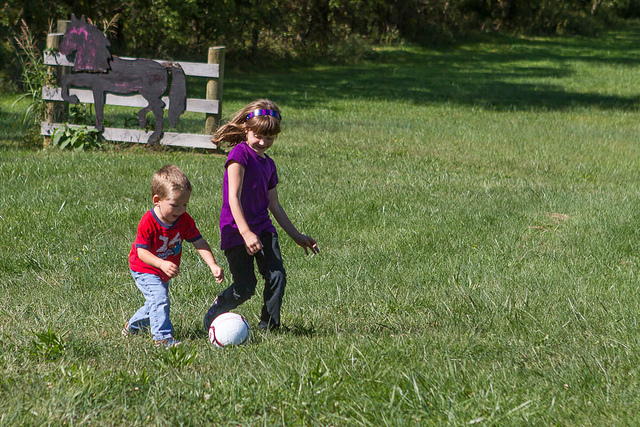
hai đứa trẻ đang chạy ở bên cạnh quả bóng ở trong vườn